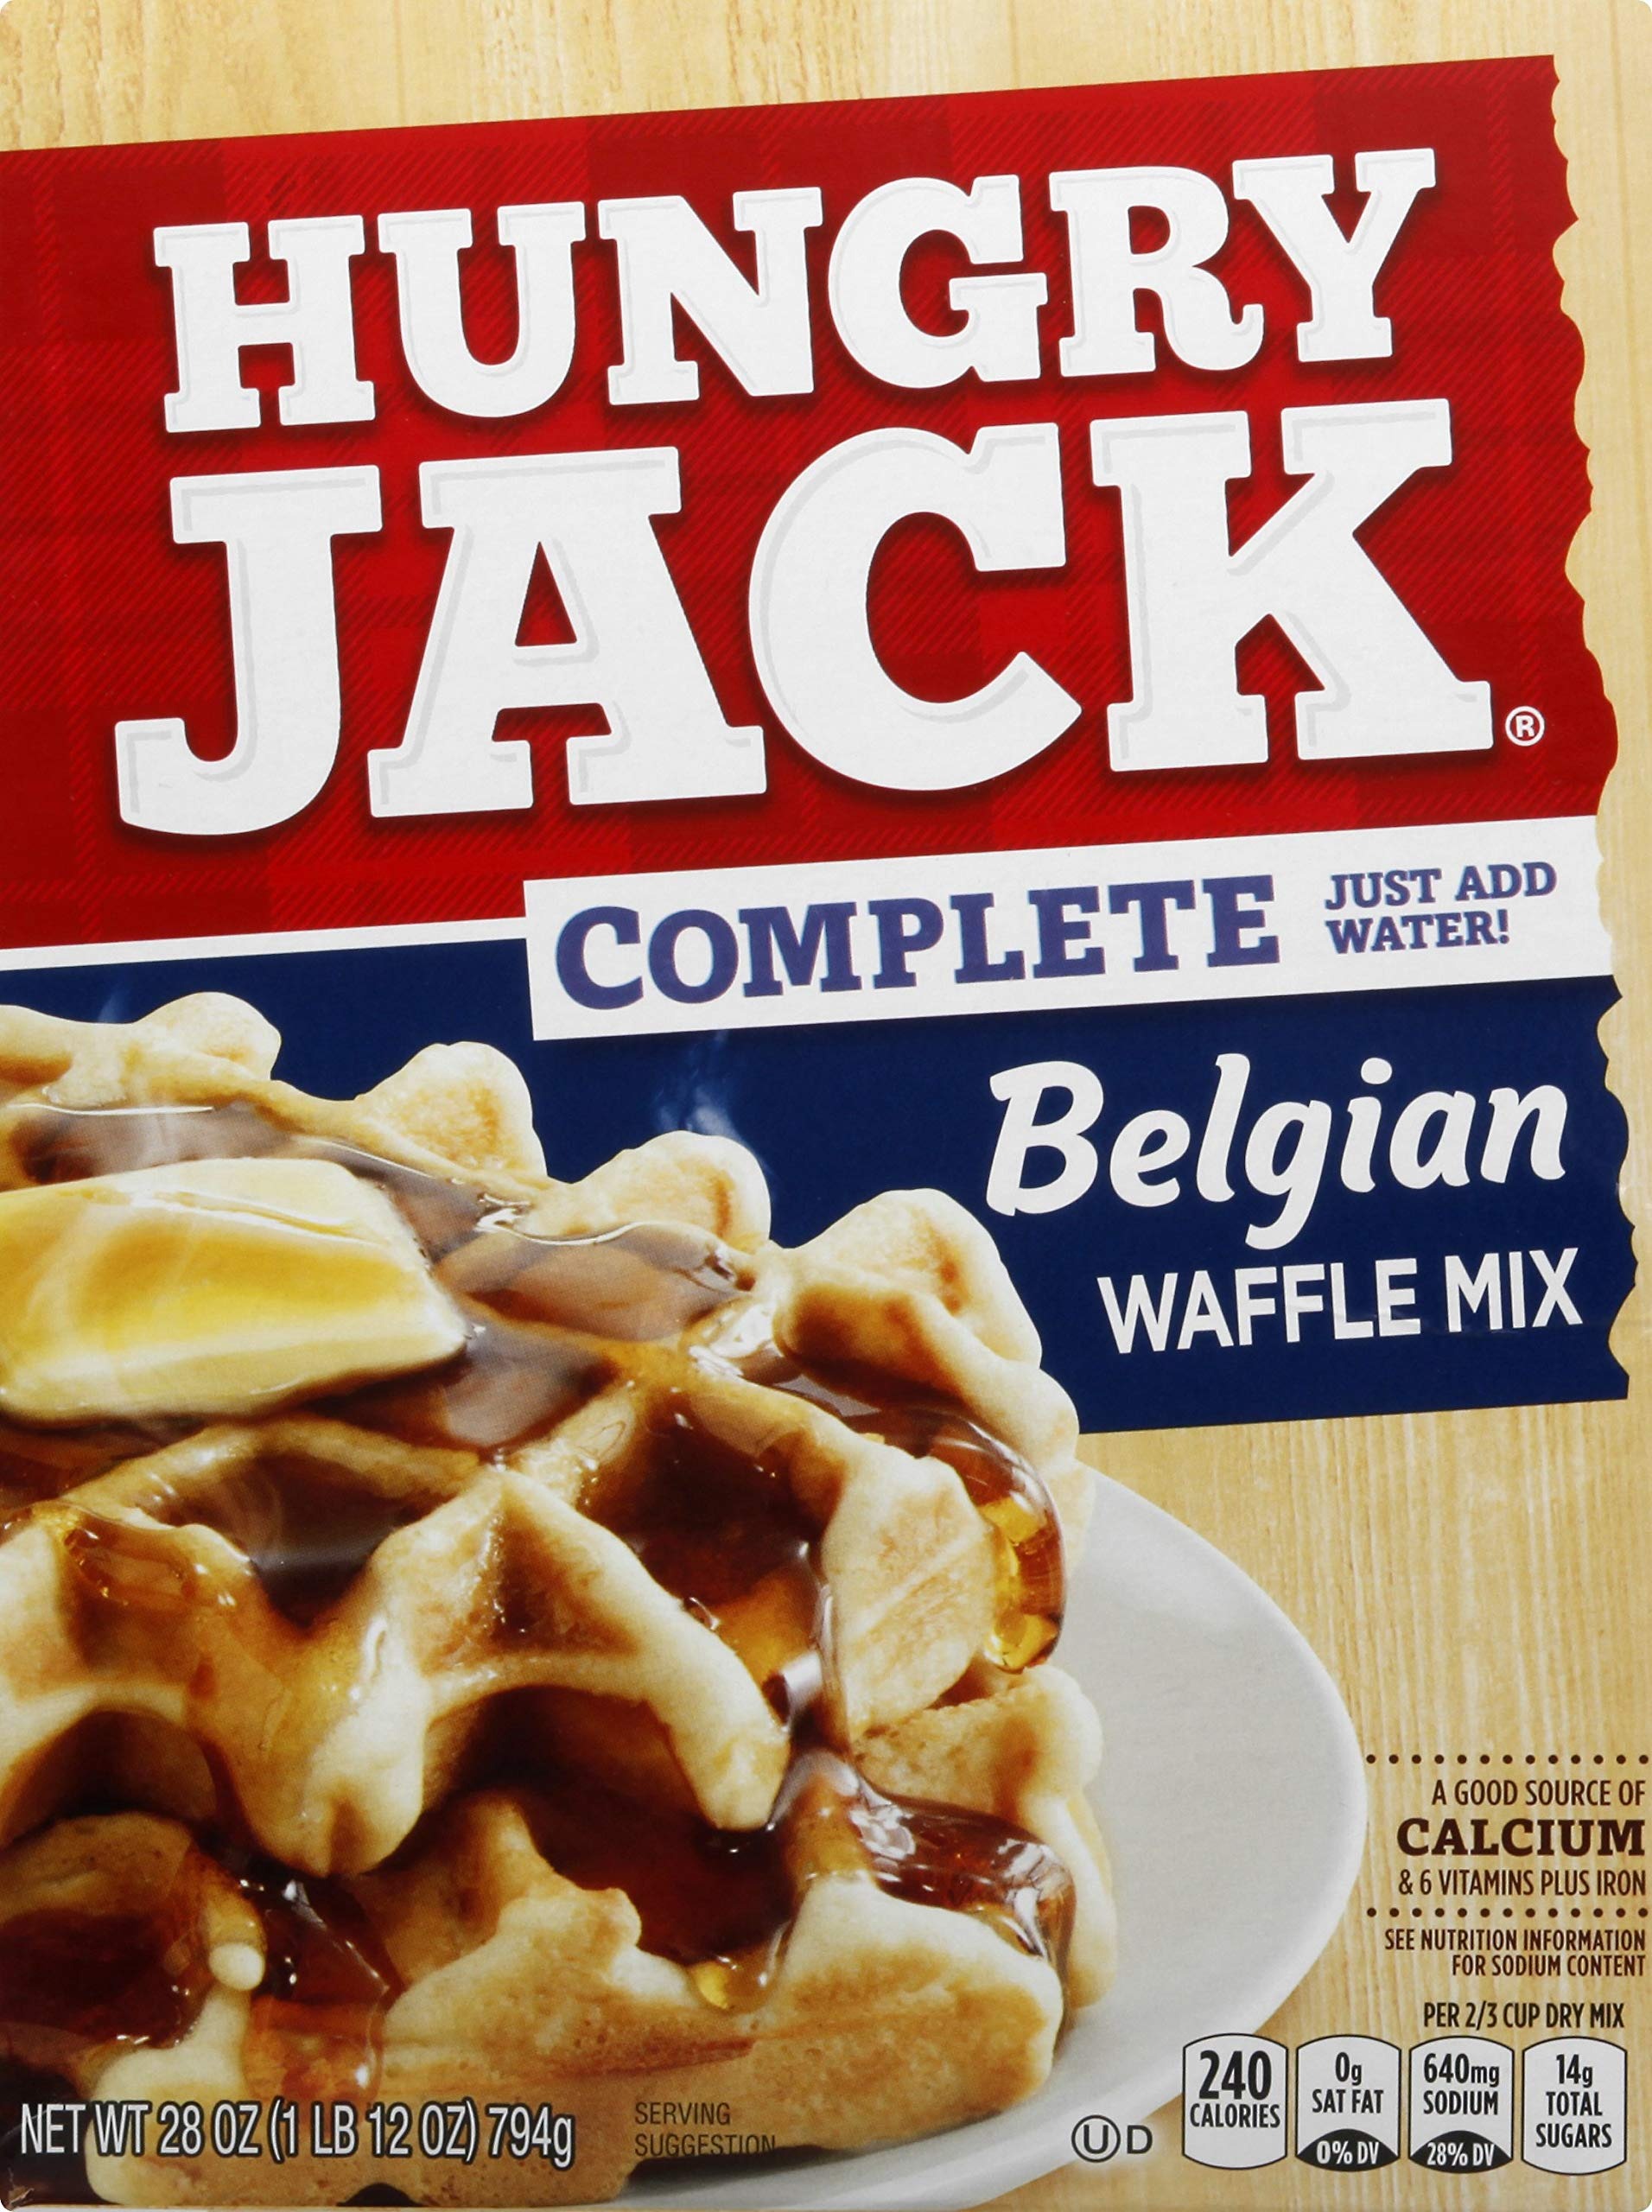
Item Name: Hungry Jack Complete Belgian Waffle Mix, 28 Ounce (Pack of 6)
Bullet Point 1: Authentic Belgian Flavor: Crafted to deliver the authentic taste and texture of Belgian waffles, our mix ensures every bite is a delightful experience.
Bullet Point 2: Convenient Pack of 6: Enjoy the convenience of a pack of 6, perfect for stocking up your pantry or catering to large gatherings and events.
Bullet Point 3: Quick and Easy Preparation: With simple instructions, you can whip up delicious waffles in no time, making breakfast or brunch hassle-free.
Bullet Point 4: Versatile Usage: Not just limited to waffles, this mix can be used to create a variety of mouthwatering treats like pancakes, crepes, and more.
Bullet Point 5: High-Quality Ingredients: Made with premium ingredients, our mix guarantees superior taste and consistency with every batch, ensuring satisfaction with every bite.
Value: 168.0
Unit: Ounce

Price: 32.14